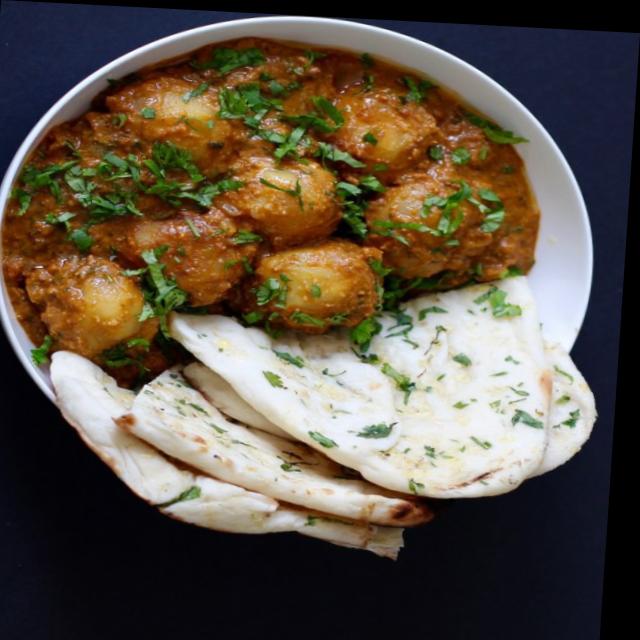
Dish: dum_aloo